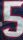
Number: 5